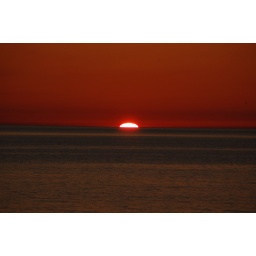
Sunset over lake Michigan. The sun bleeds into the sky as it dies...